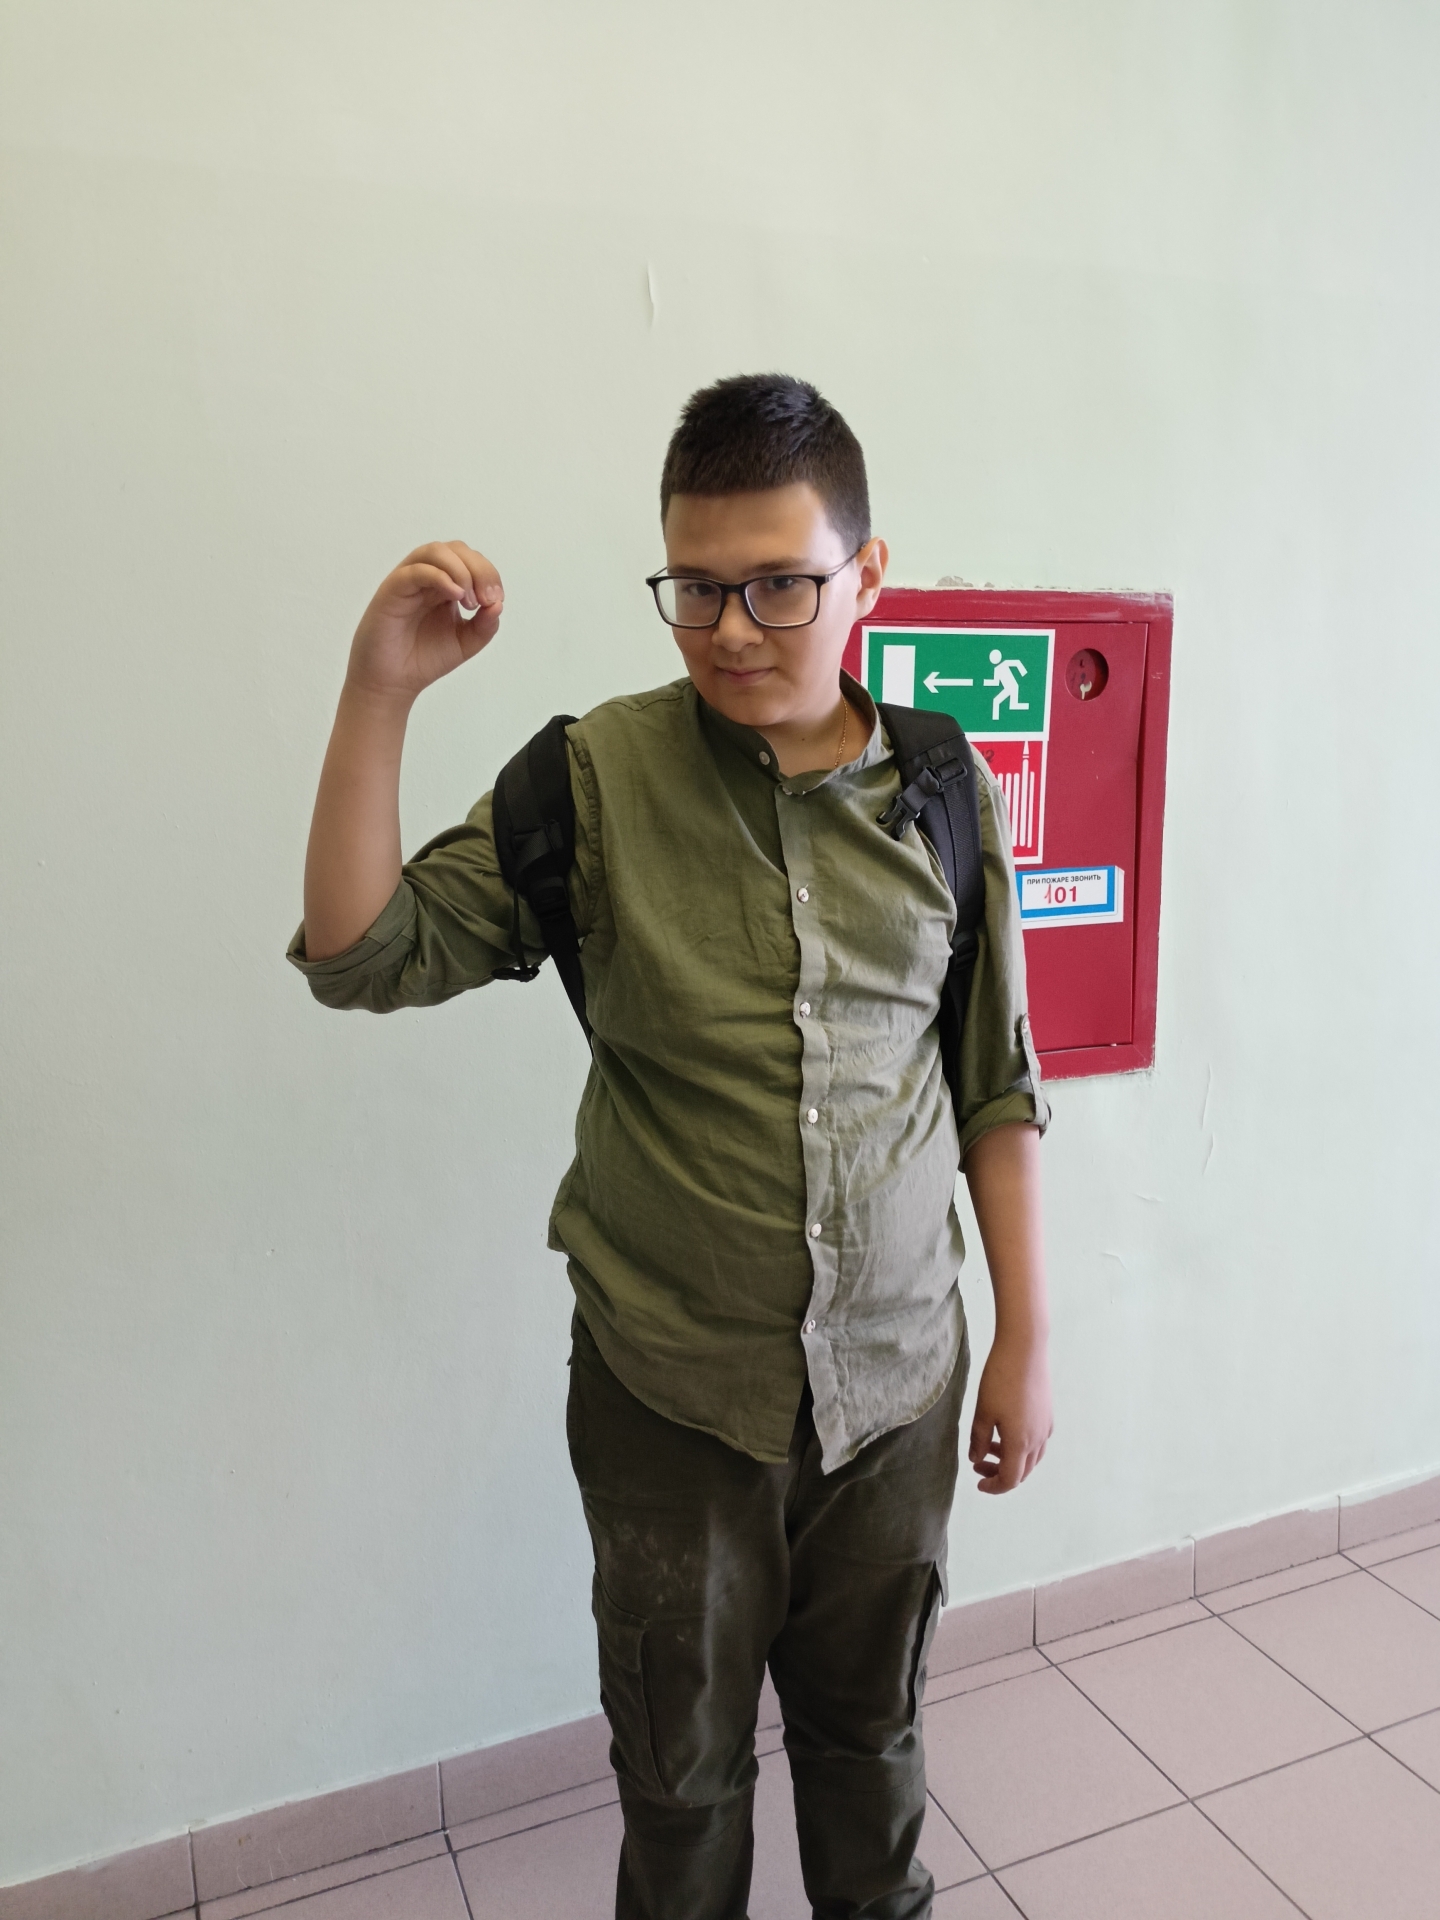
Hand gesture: grip